Balalaika (film)

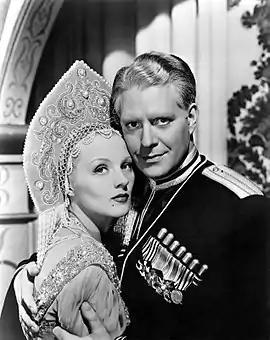

Balalaika is a 1939 American musical romance film based on the 1936 London stage musical of the same name. Produced by Lawrence Weingarten and directed by Reinhold Schunzel, it starred Nelson Eddy and Ilona Massey.